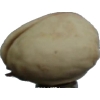
Label: pistachio